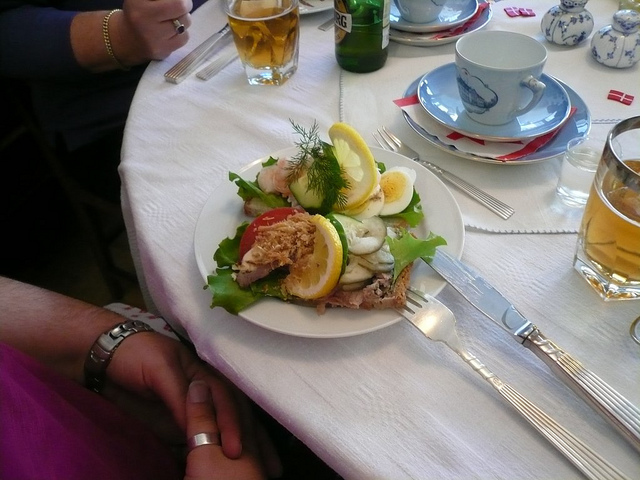
user: Given an image and a question. Answer the question in a short answer. Question: What common juice is made from the yellow fruit depicted? Short Answer:
assistant: lemonade